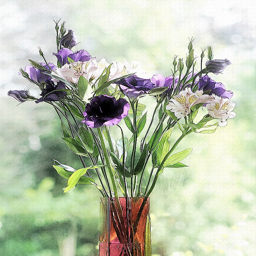
A vase filled with flowers and green leaf plants.
Colorful flowers, especially purple ones, in a vase
The purple and white flowers are in a pink glass vase.
A vase is full of purple and white flowers.
The purple and pink flowers are in a vase.